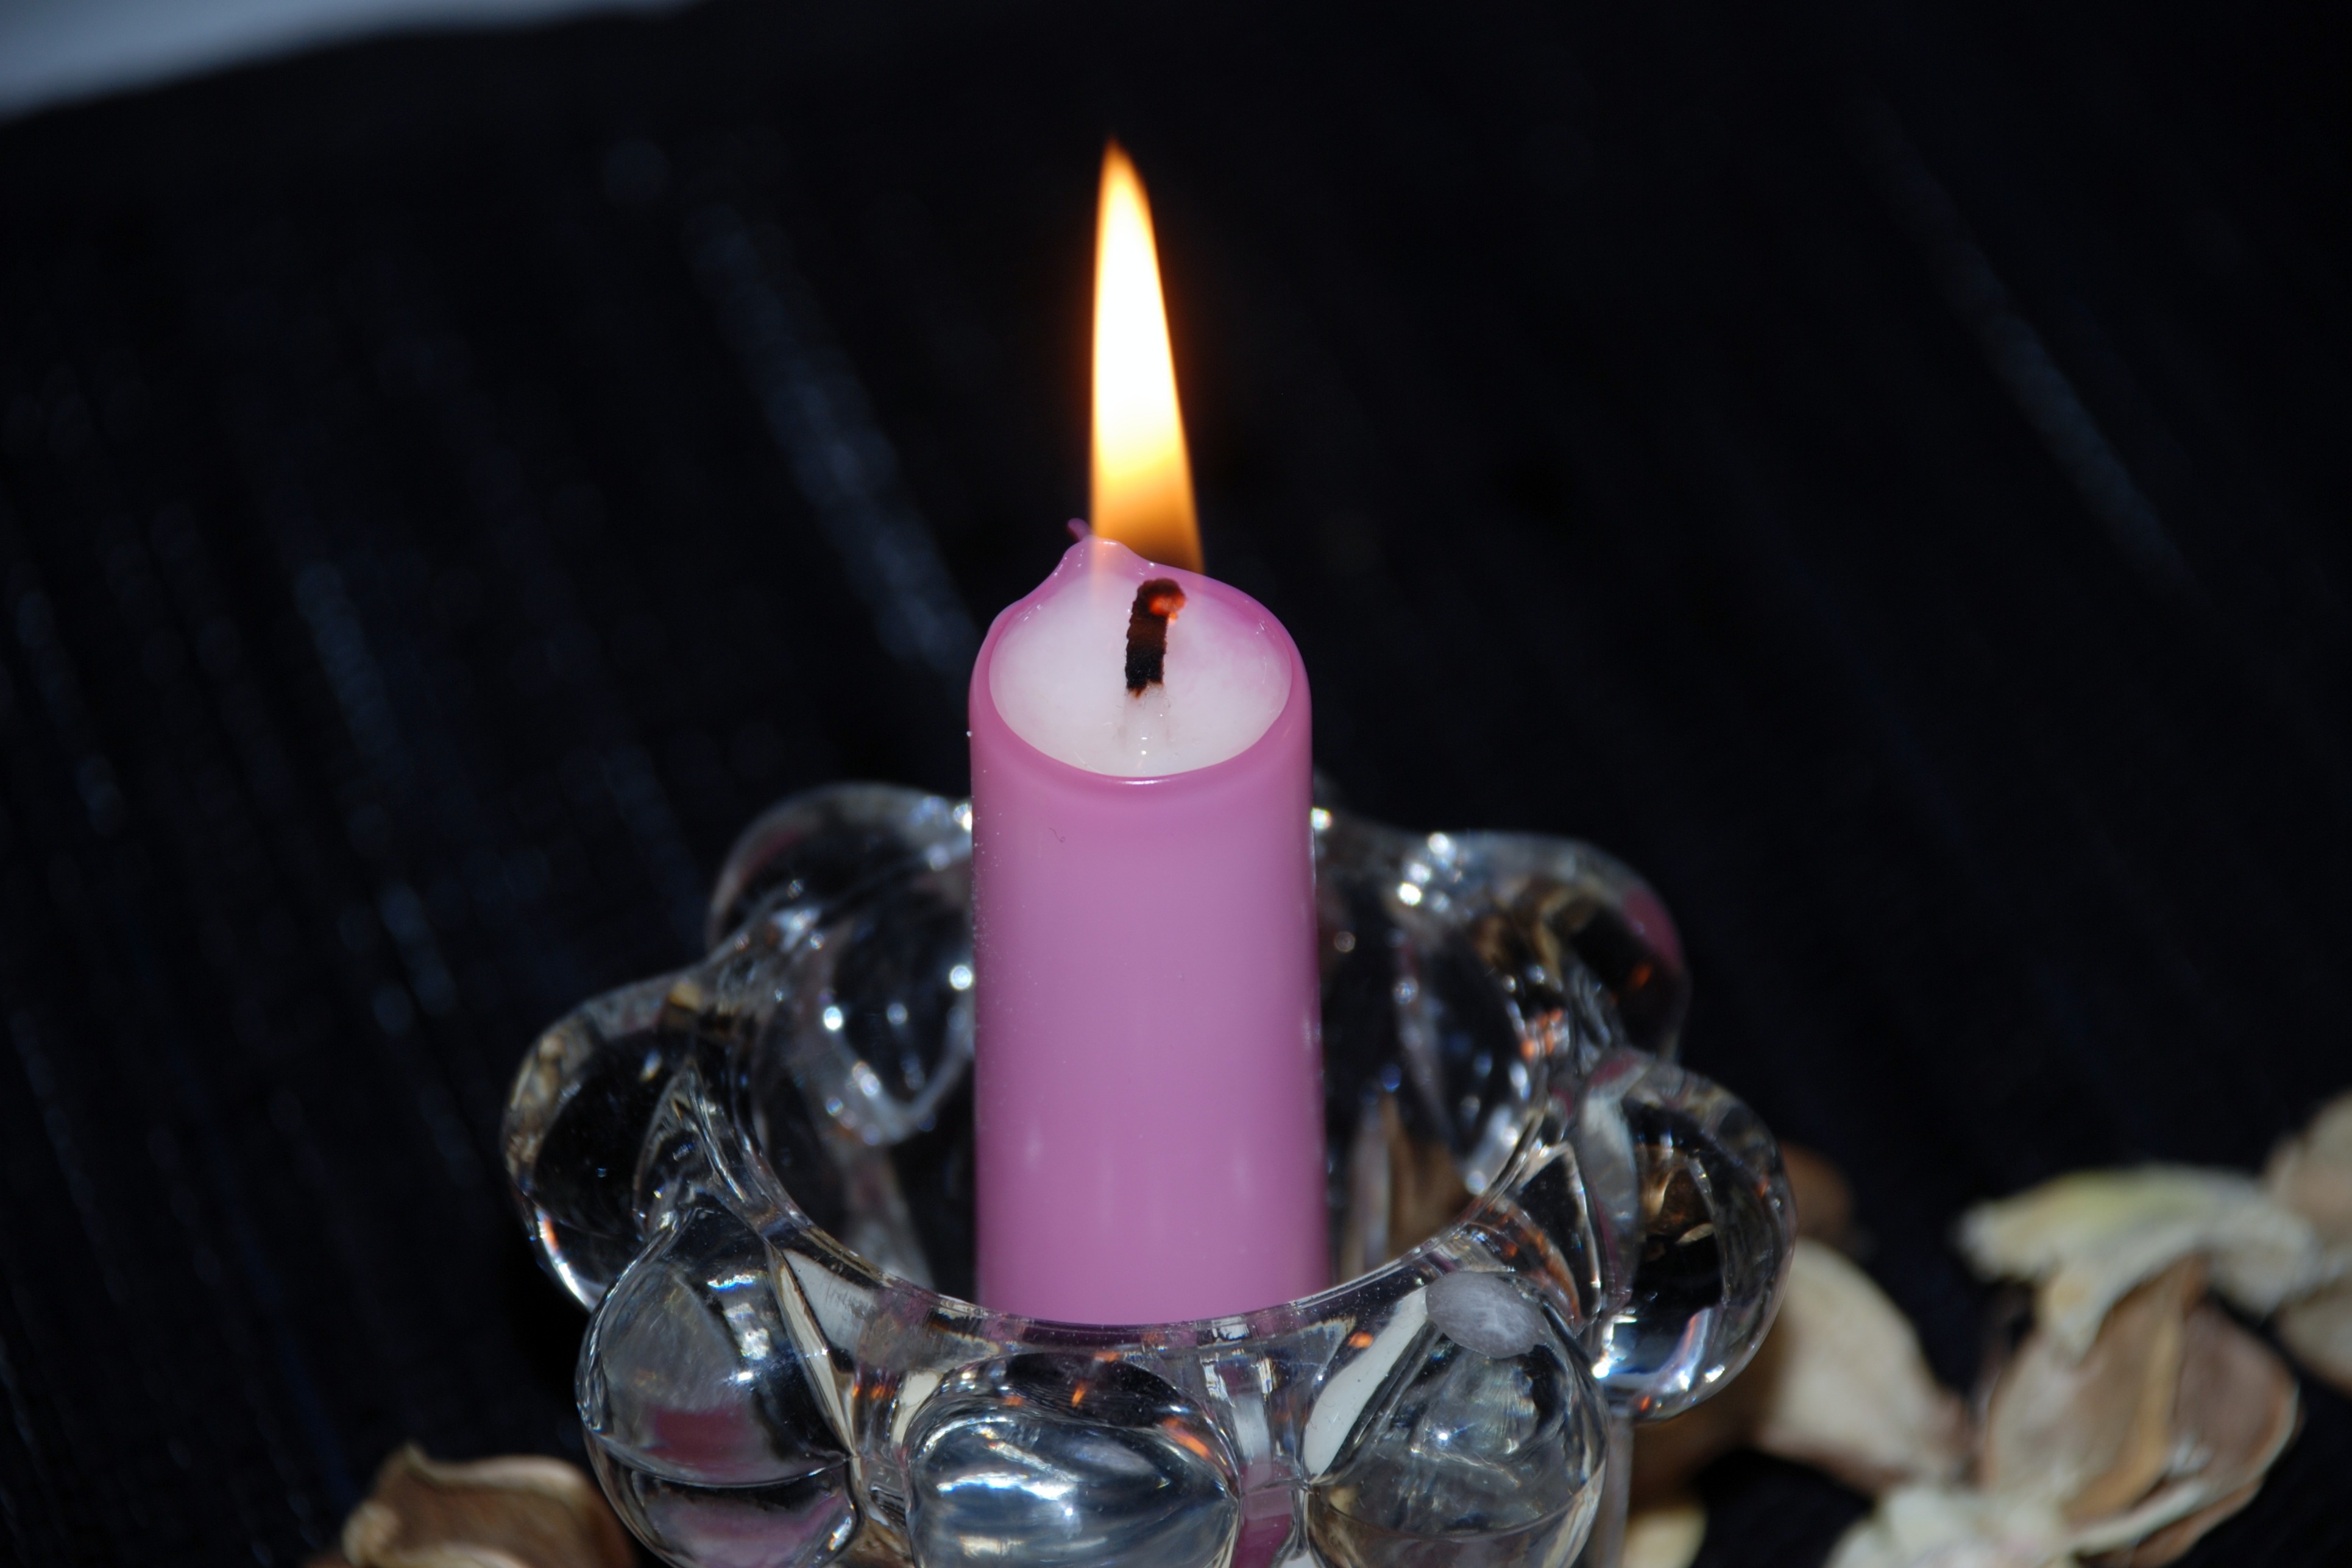
light, night, evening, darkness, candle, lighting, decor, christmas decoration, lamps, shining